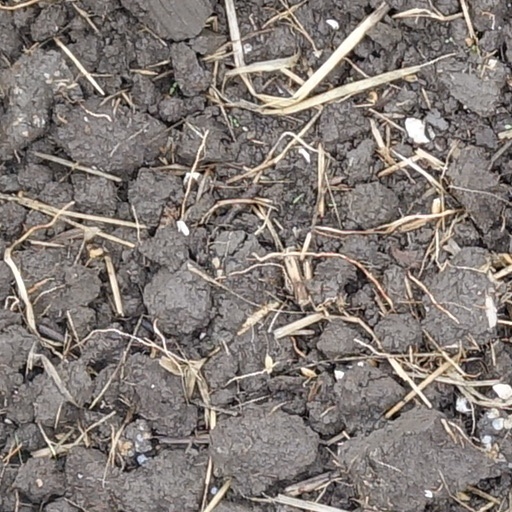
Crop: wheat